Miyamoto International

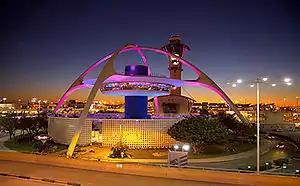
The LAX Theme Building in Los Angeles

In 2004, Miyamoto won the Best Use of New Technology in Retrofit/Alteration Certificate of Merit Award from the Structural Engineering Association of California for their work on the Stockton Hotel. In 2005, they won two awards from the Structural Engineers Association of California (SEAOC): a Certificate of Merit in the Best Use of New Technology in New Construction category for their work on the CSUS Academic Information Center, and an Excellence Award in Landmark Structures for work on the Hollywood Bowl. In 2006, the firm's work on Golden One Credit Union Headquarters received an award as the Best of 2006 in Northern California from "California Construction Magazine". In 2007, their work on the Griffith Observatory won a National Preservation Award from the National Trust for Historic Preservation. Their work on Nugget Markets won a retail design award at the Concrete Masonry Design Awards.